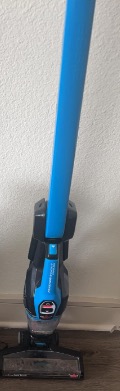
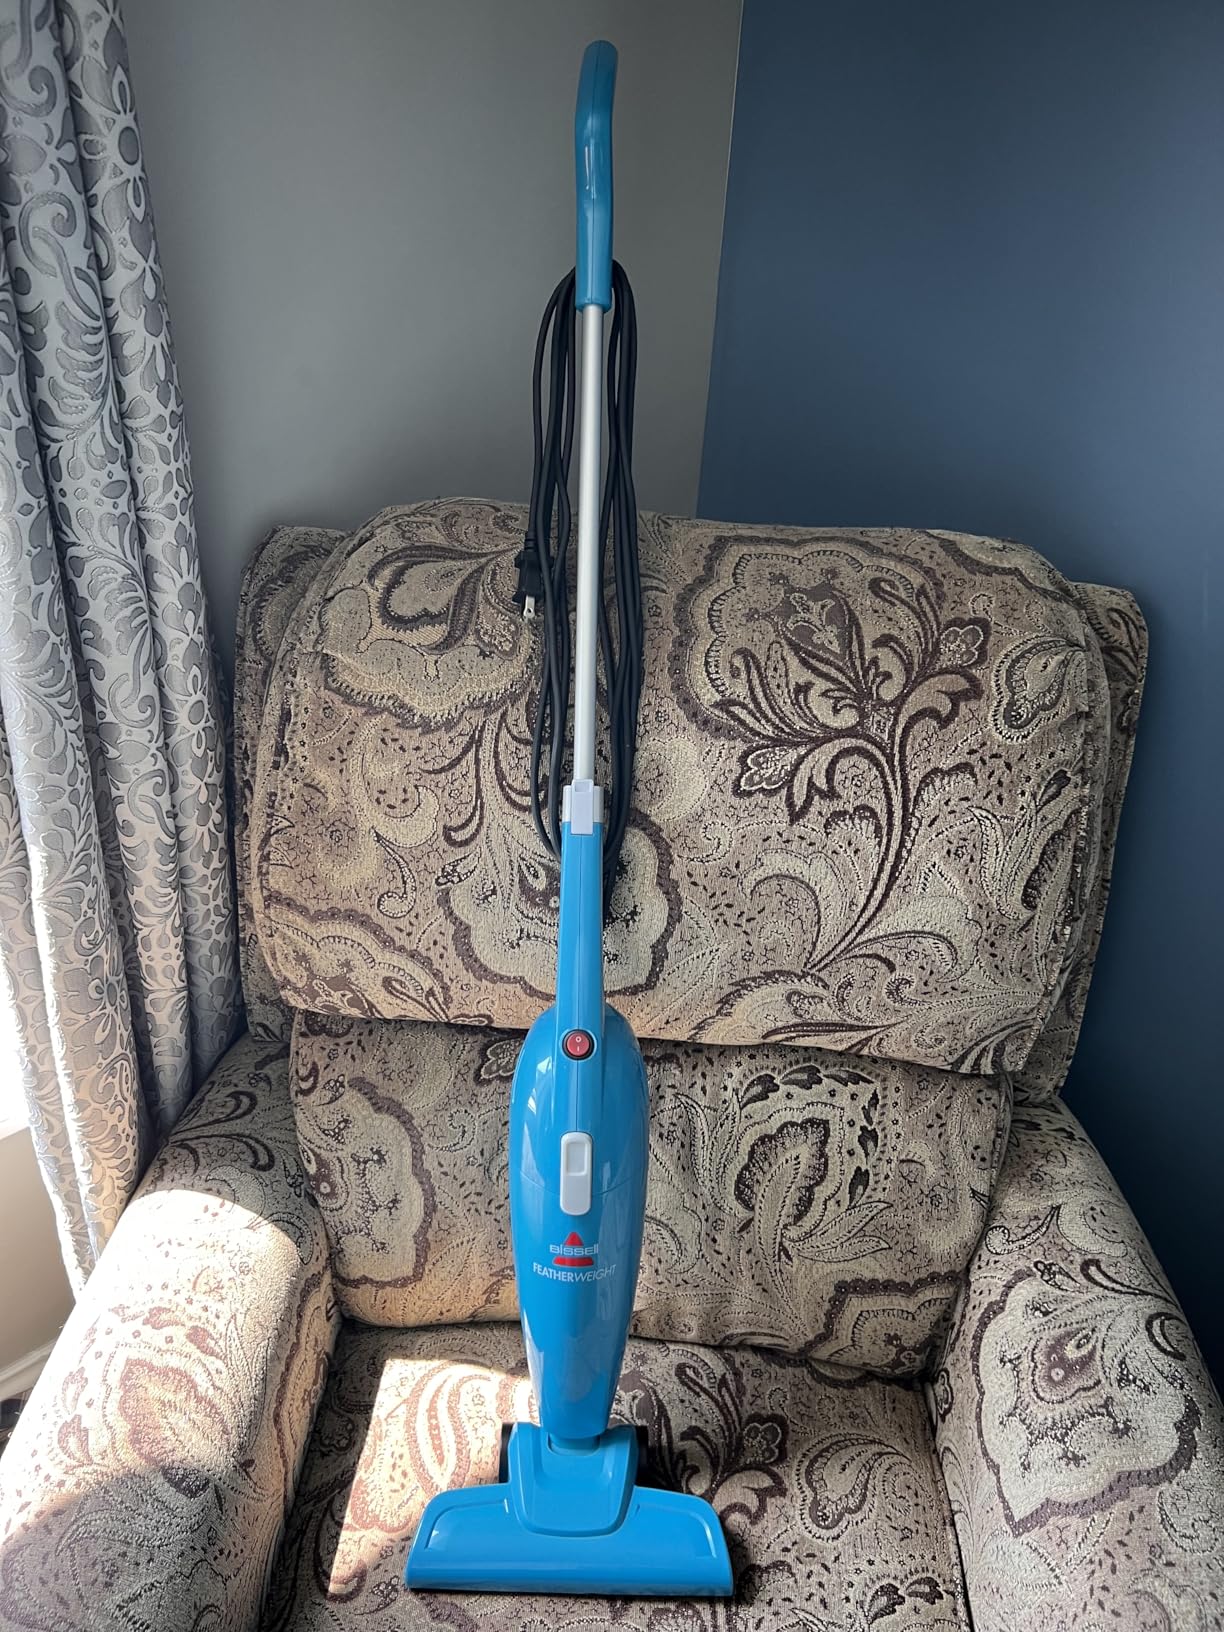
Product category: items_vacuum
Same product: no